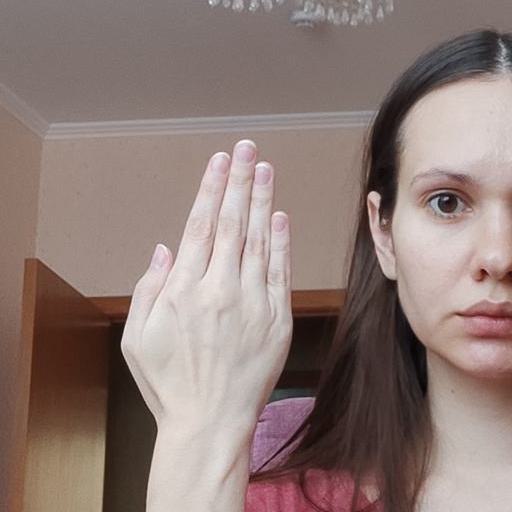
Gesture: stop_inverted